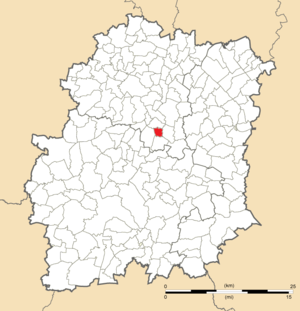
Carte de position de Guibeville en Essonne (91)
Guibeville est une commune française située à trente-trois kilomètres au sud-ouest de Paris dans le département de l'Essonne en région Île-de-France.